Fort Fredrick

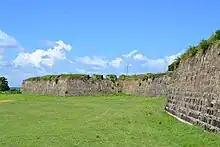
Fort Fredrick.

The fort that was built by the Portuguese was initially a triangular fort named the "Fort of Triquillimale" by the Portuguese equipped with guns captured from a Danish fleet ship. Of triangular shape it was "... of stone and mortar..." with three bastions to the three angles, the more important bastion, was called ‘Santa Cruz’, it was the key for the defence of the bay and it was situated on the south side of the isthmus to directed contact with the waters of the bay, on this bastion were mounted six pieces of artillery. To the north extremity of the isthmus was situated the bastion of ‘Santo António’, it was equipped of five pieces of artillery. The two main bastions were connect by a wall 100 "paços" long, three and half "braças" high and six "palmos" thick, this wall closed the isthmus in its more narrow part. A third bastion, the smallest of the three, was situated on the north side up on the peninsula, on this bastion were mounted three pieces of artillery. All the artillery had been recovered by a relict of a Danish ship. Another wall of the same dimension of the previous one, connected on the south side this third bastion with the main bastion of ‘Santa Cruz’. While on the north side the third bastion was connected with that of Sancto Antonio only by a parapet of "pedra and cal" situated on the top of the rock cliff to the sea, the Portuguese had modified the escarpment below this wall so as to render it steeper. On the higher extremity of the peninsula a small settlement of Portuguese ‘casados’ and indigenous was situated, in total ‘vinte brancos e vinte e cinco pretos’. The casados together with 50 Portuguese soldiers guaranteed the garrisoning of the fortress. The soldiers resided inside of the fortress together with their captain, while the captain of the fort that was named by the King or by the Viceroy, resided in a house in the settlement of the casados.18 In accordance with a map in the "Livro das plantas das fortalezas cidades e povoaçois do Estado da India Oriental" another isolated bastion was present on the south side of the rocky promontory. In front of the two main bastions a ditch seems to have been present. A small native village was situated between the Portuguese fort and the bay. In the Bocarro's map are shown also three temples on the extreme point of the peninsula, these temples instead are not present in the map of the "Livro das plantas das fortalezas cidades and povoaçois do Estado da India Oriental" of the library of the Paço Ducal de Vila Viçosa. The entrance of the fort seems to have been situated along the southern wall on the side of the village of ‘casados’.